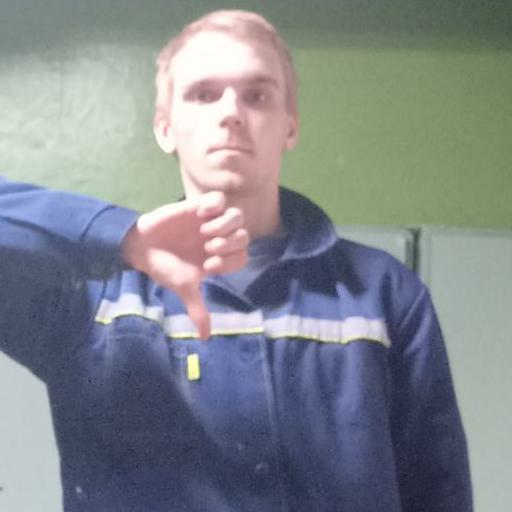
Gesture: dislike